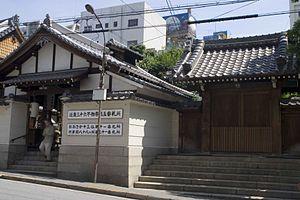
Le Hōon'in est un temple bouddhiste situé dans l'arrondissement Chūō-ku d'Osaka, au Japon.